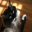
Label: cat